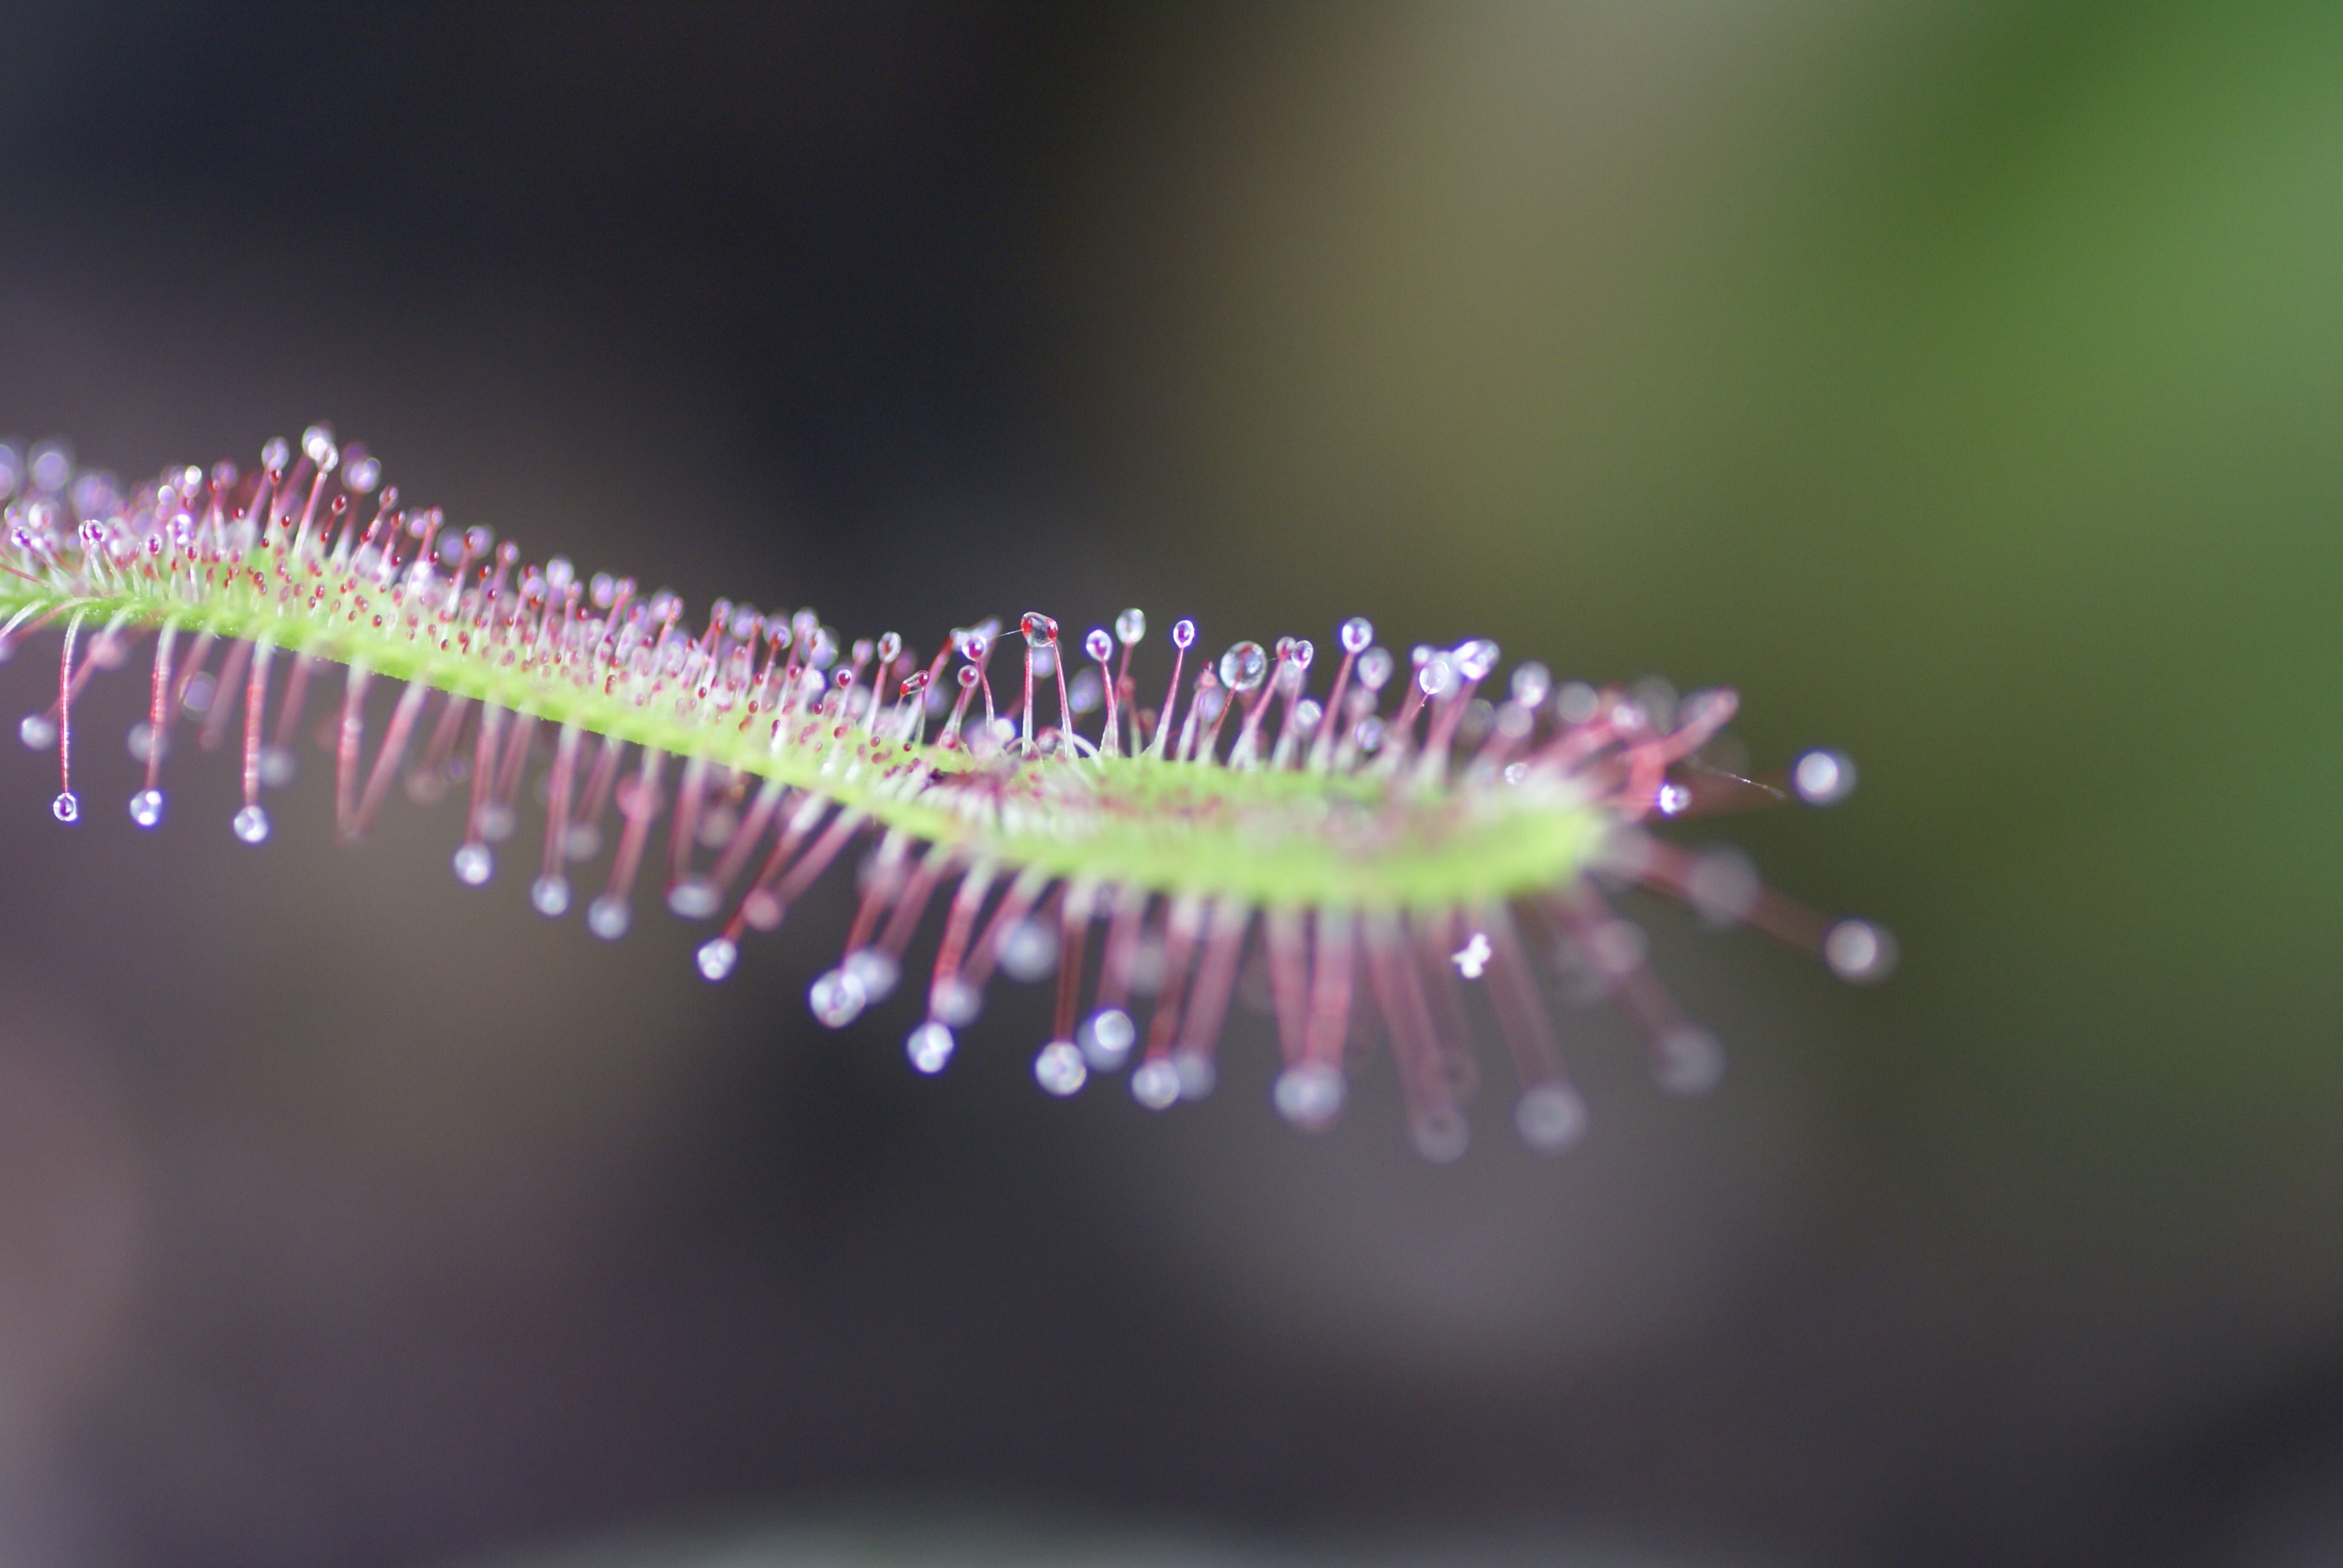
nature, plant, flower, purple, green, macro, close, flora, close up, leaves, droplets, sticky, tentacles, carnivore, stick, sundew, drosera, macro photography, secretion, plant stem, droseraceae, sundew grow, catch prey, adhesive glands, cape sundew, drosera capensis, tentacle tips